São Paulo

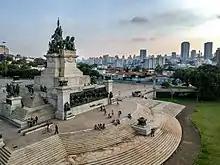
Monument to Independence in Independence Park, located at the place where then-Prince Pedro proclaimed the Independence of Brazil

On 11 July 1711, the town of São Paulo was elevated to city status. Around the 1720s, gold was found by the pioneers in the regions near what are now Cuiabá and Goiânia. The Portuguese expanded their Brazilian territory beyond the Tordesillas Line to incorporate the gold regions. When the gold ran out in the late 18th century, São Paulo shifted to growing sugar cane. Cultivation of this commodity crop spread through the interior of the Captaincy. The sugar was exported through the Port of Santos. At that time, the first modern highway between São Paulo and the coast was constructed and named the Calçada do Lorena "("Lorena's settway")". Nowadays, the estate that is home to the Governor of the State of São Paulo, in the city of São Paulo, is called the "Palácio dos Bandeirantes" (Bandeirantes Palace), in the neighborhood of Morumbi.